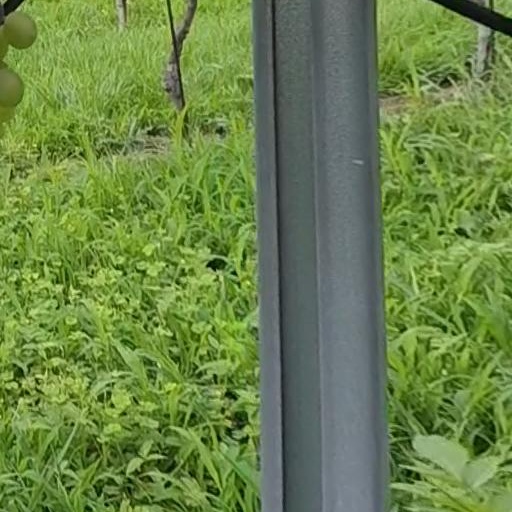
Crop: grape